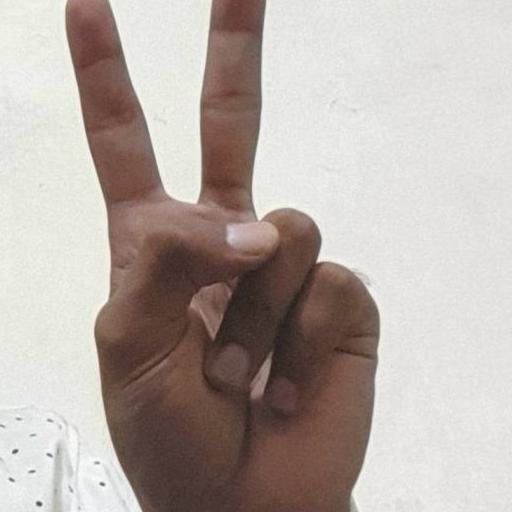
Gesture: peace